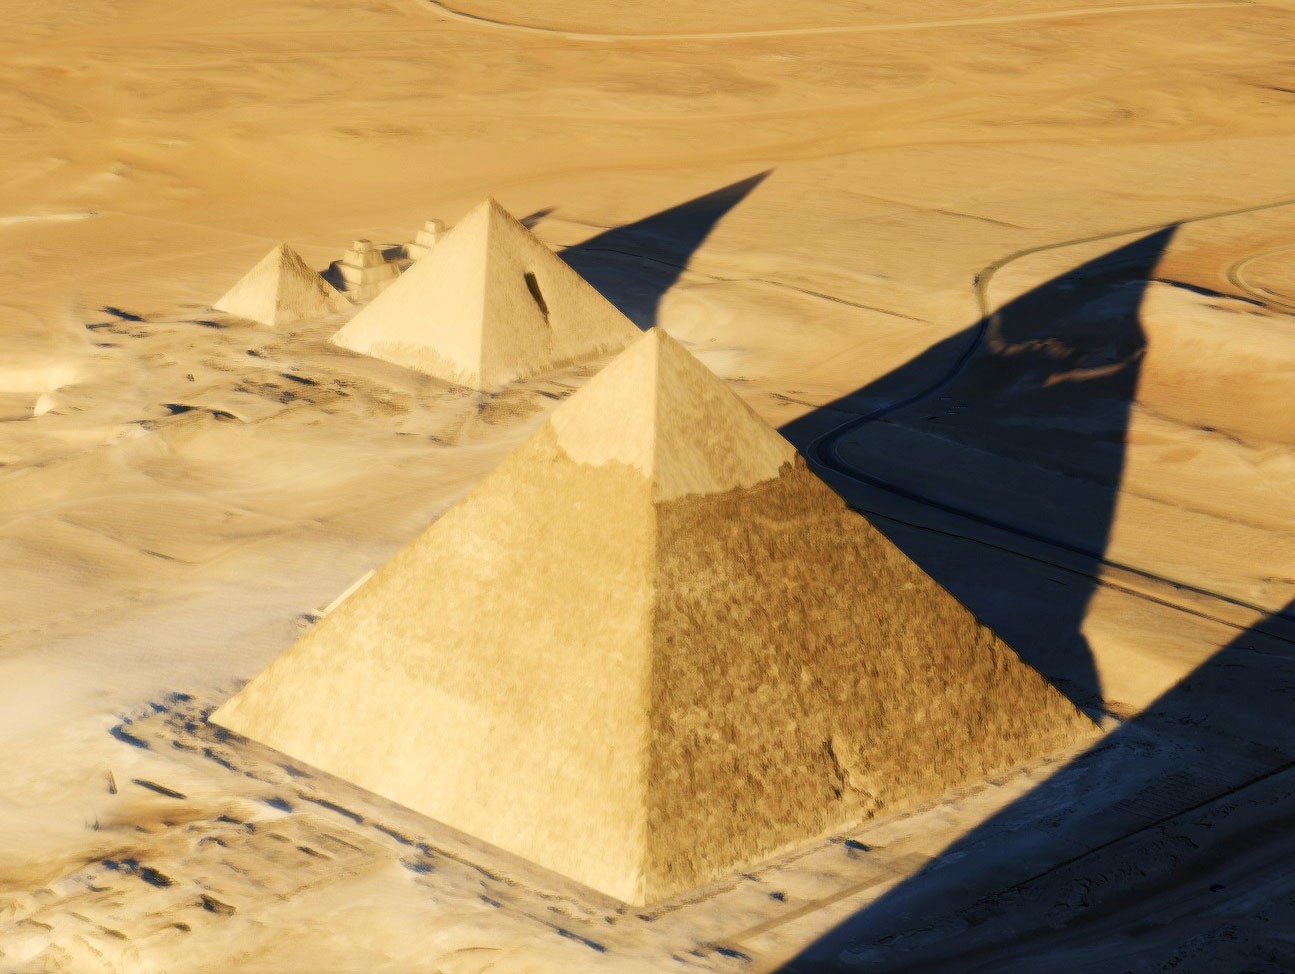
Landmark: Pyramids of Giza